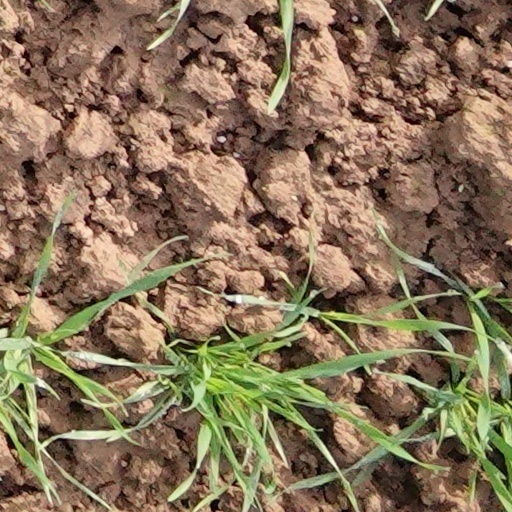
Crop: wheat